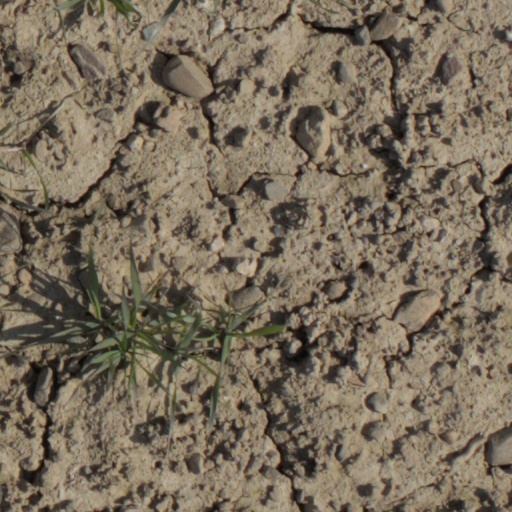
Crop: wheat